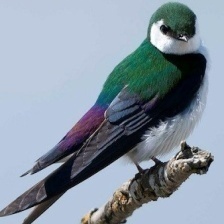
Species: VIOLET GREEN SWALLOW
Scientific name: TACHYCINETA THALASSINA